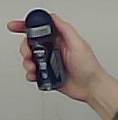
Product: nivea_rollon